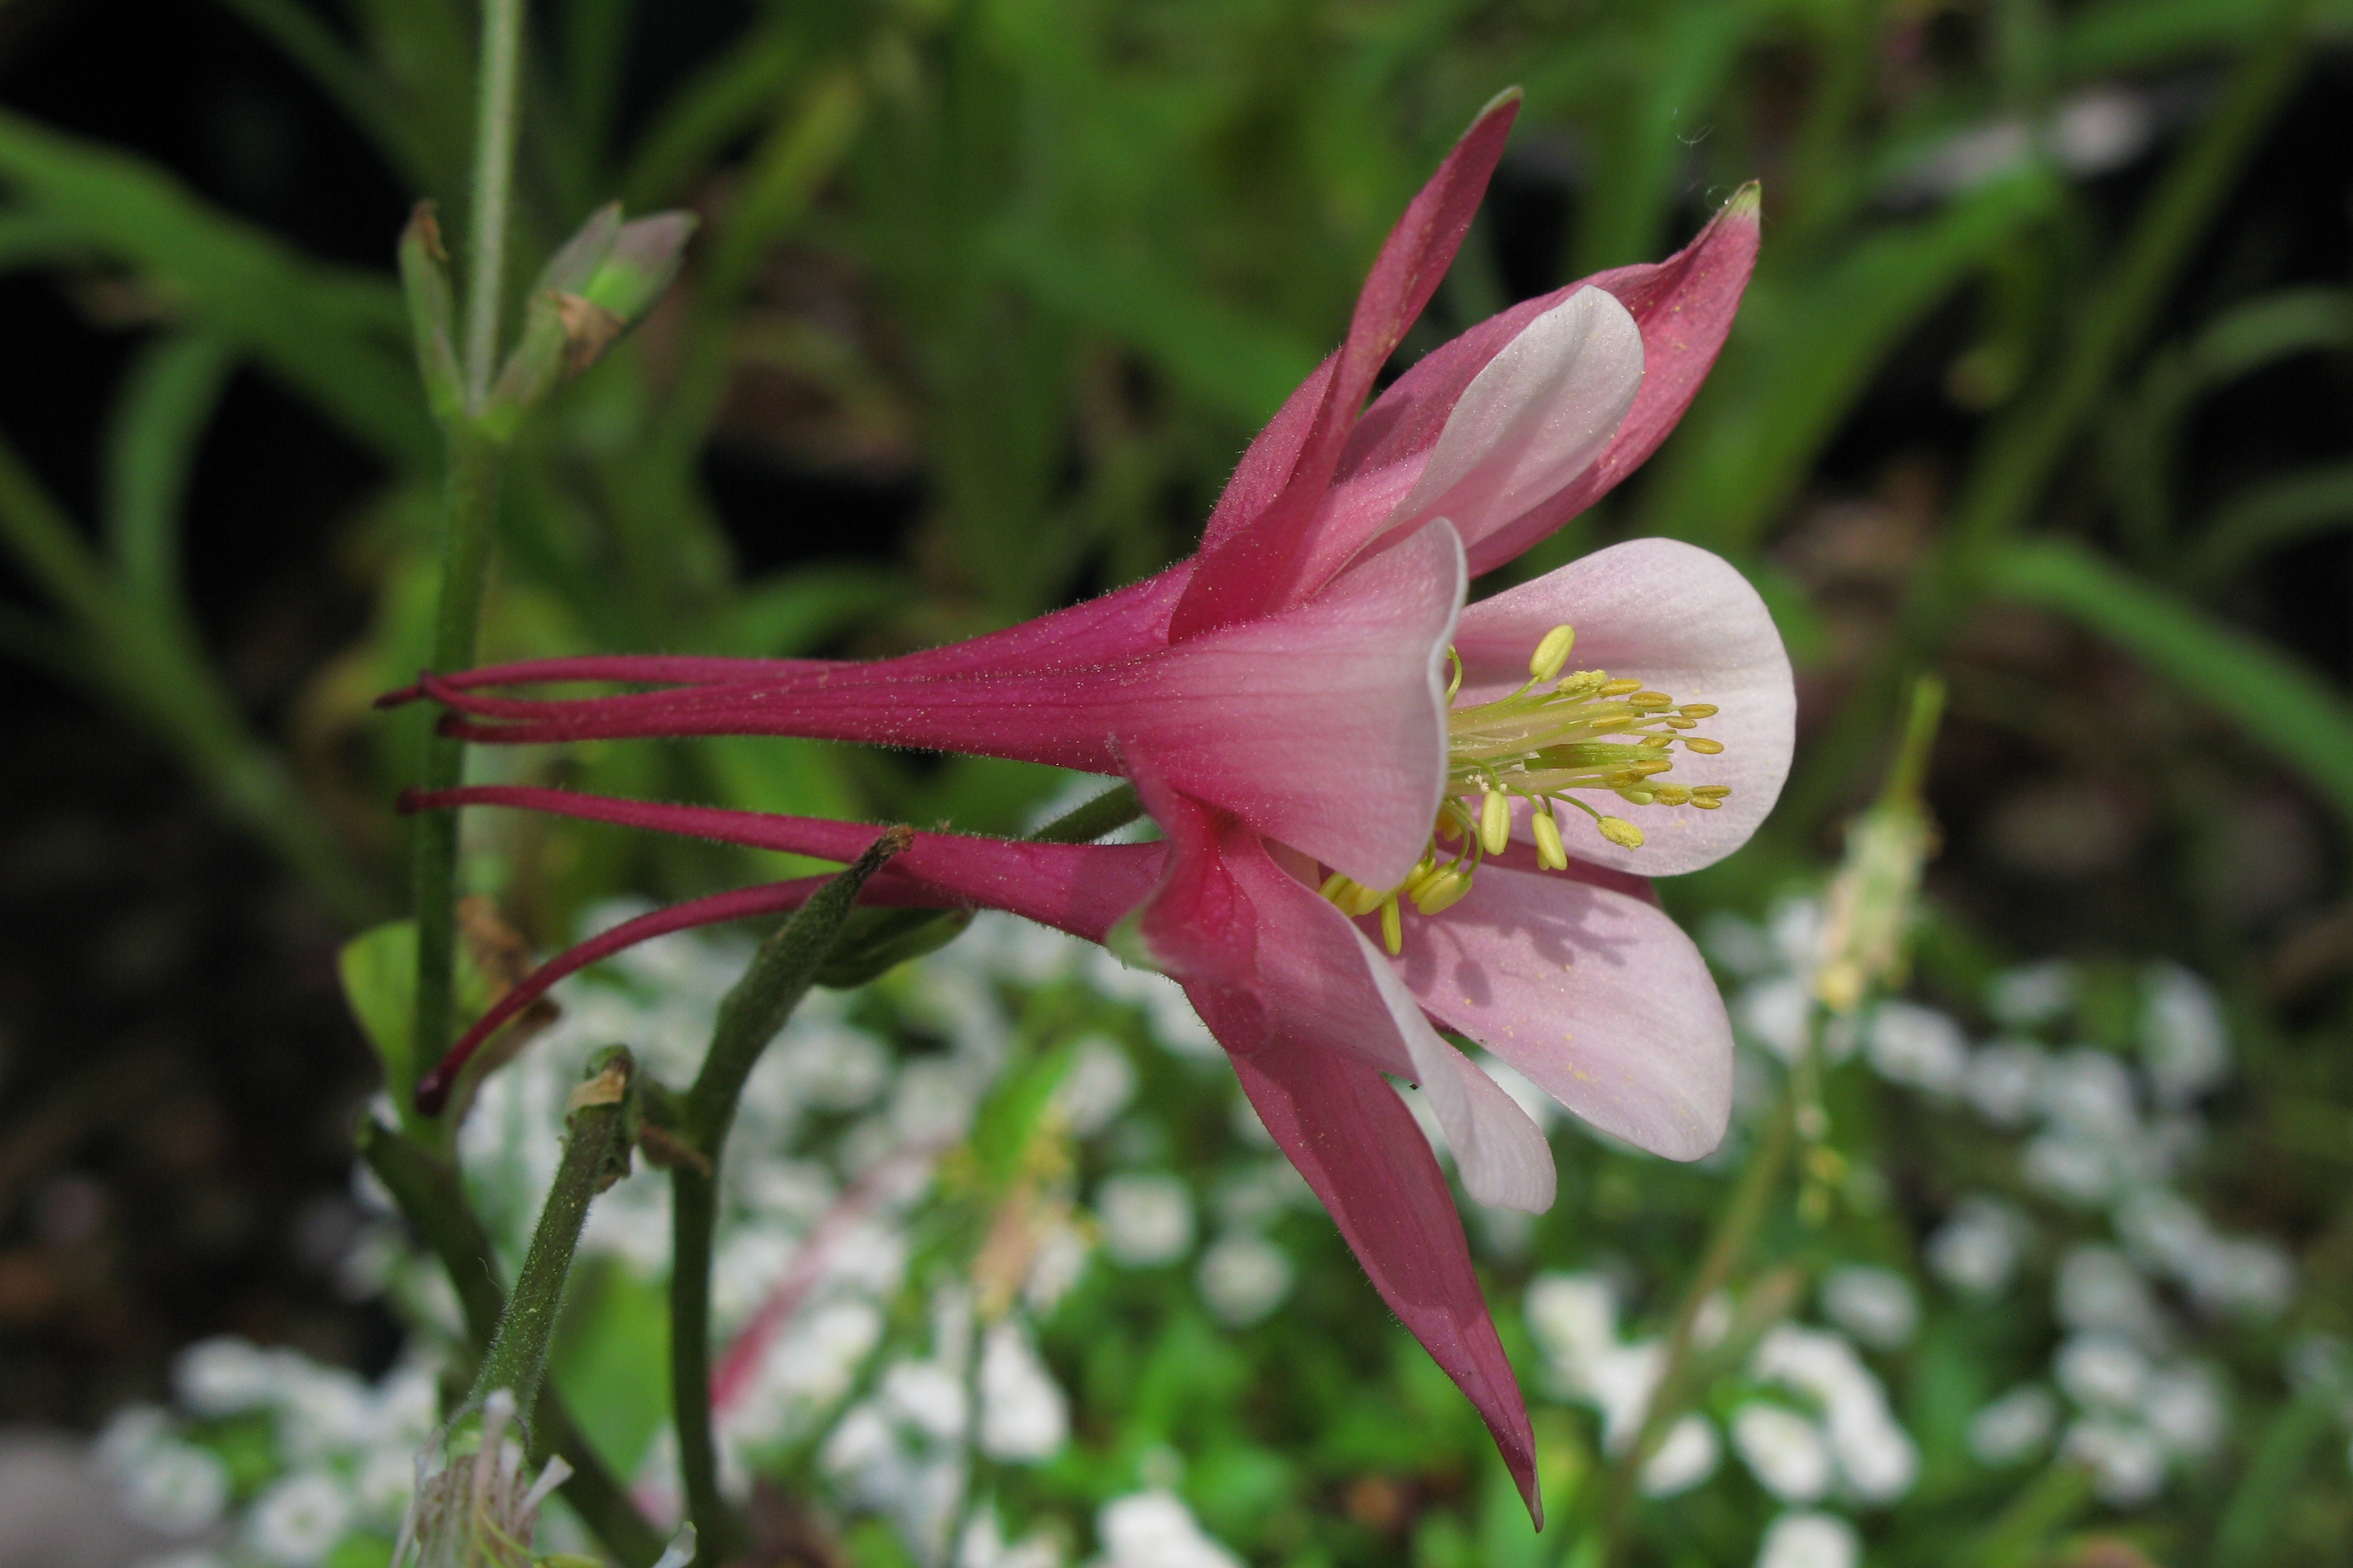
blossom, plant, flower, petal, high, botany, pink, flora, fan, wildflower, shrub, hires, columbine, lily, flowerpicturesnolimits, hi, res, aquilegia, g7, macro photography, flowering plant, land plant, fawn lily, canada columbine